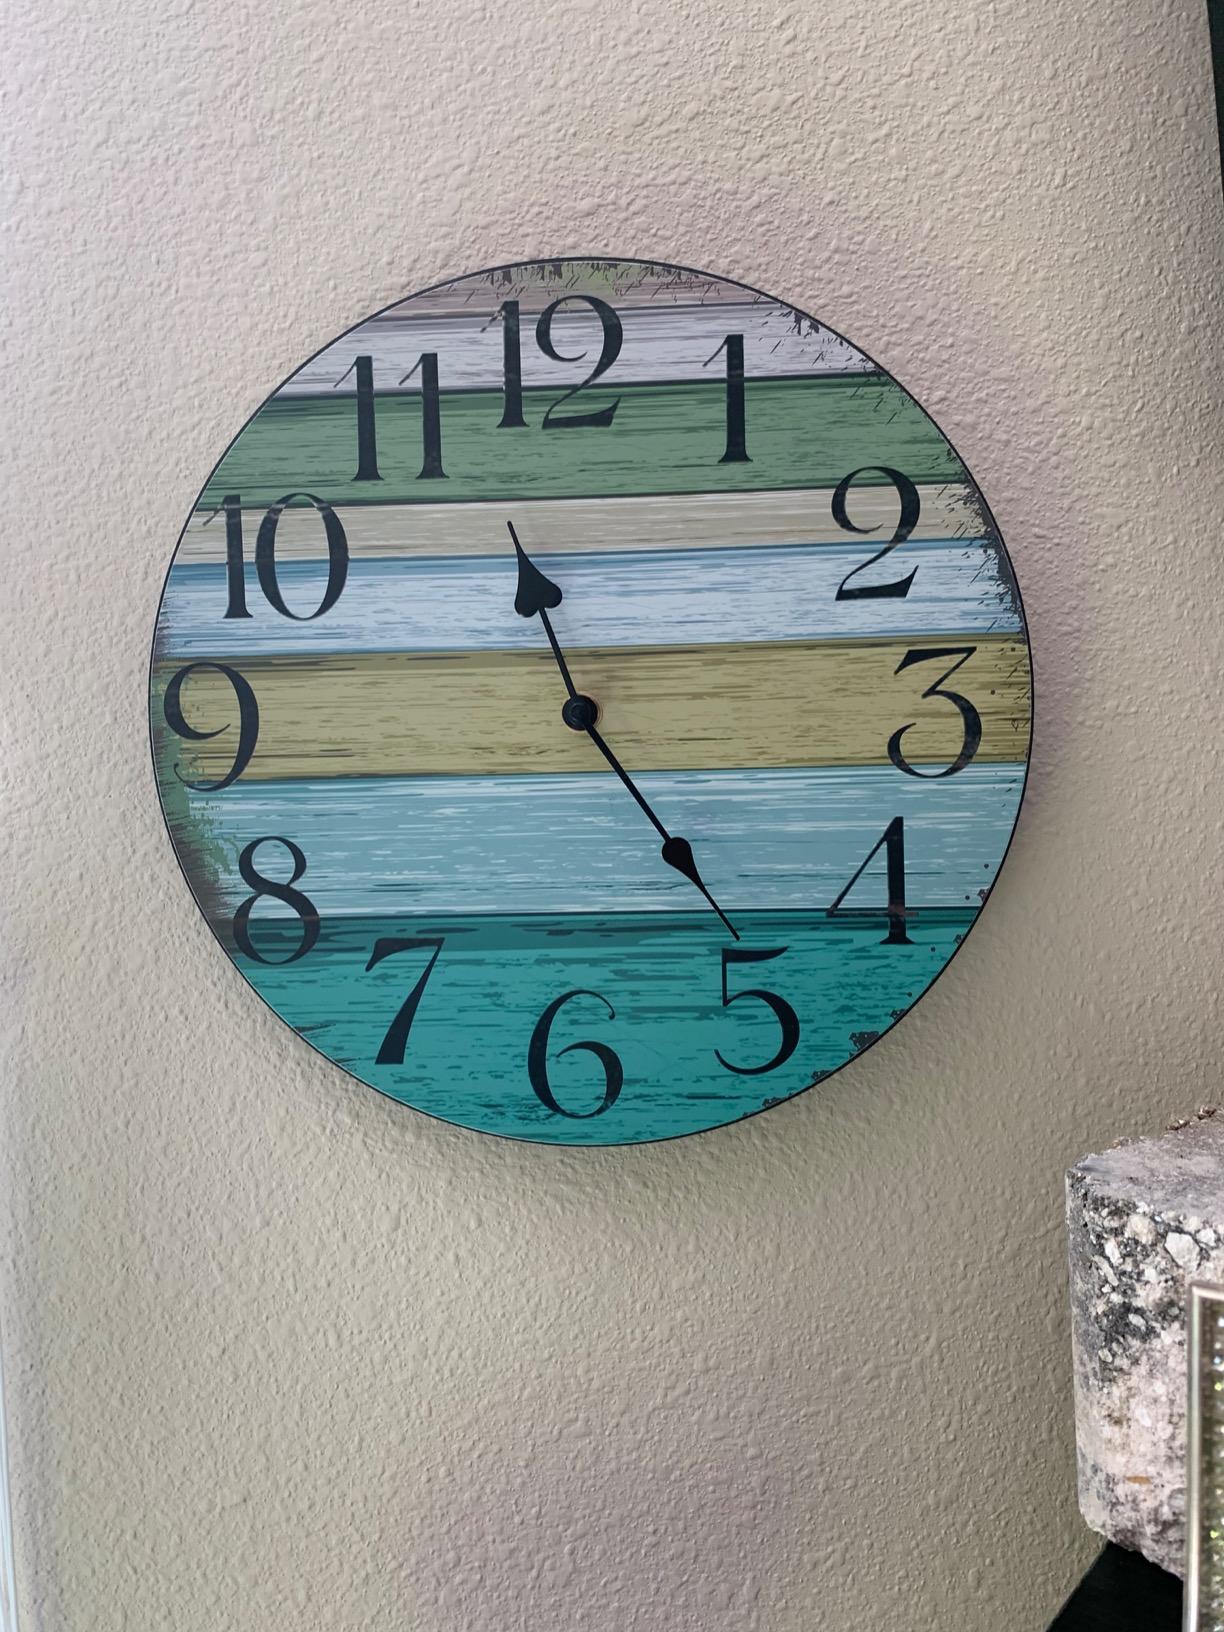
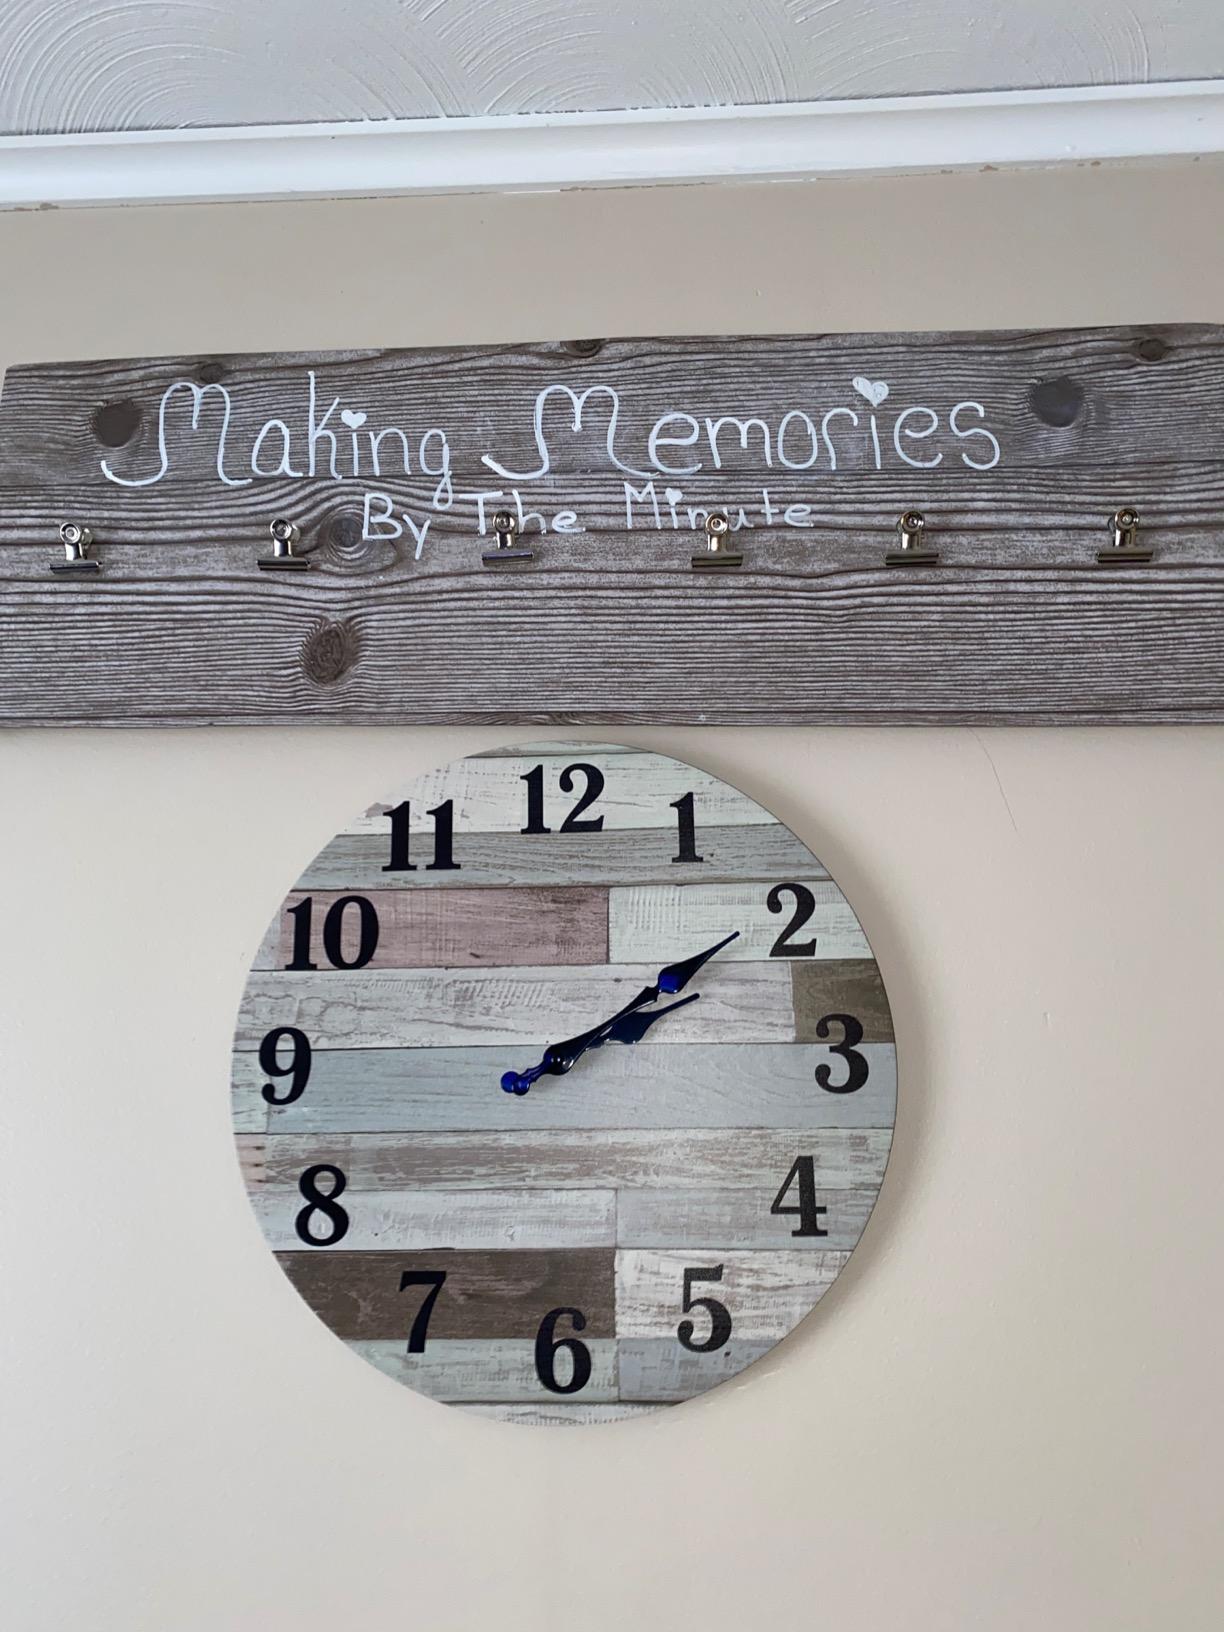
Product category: clock
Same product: no